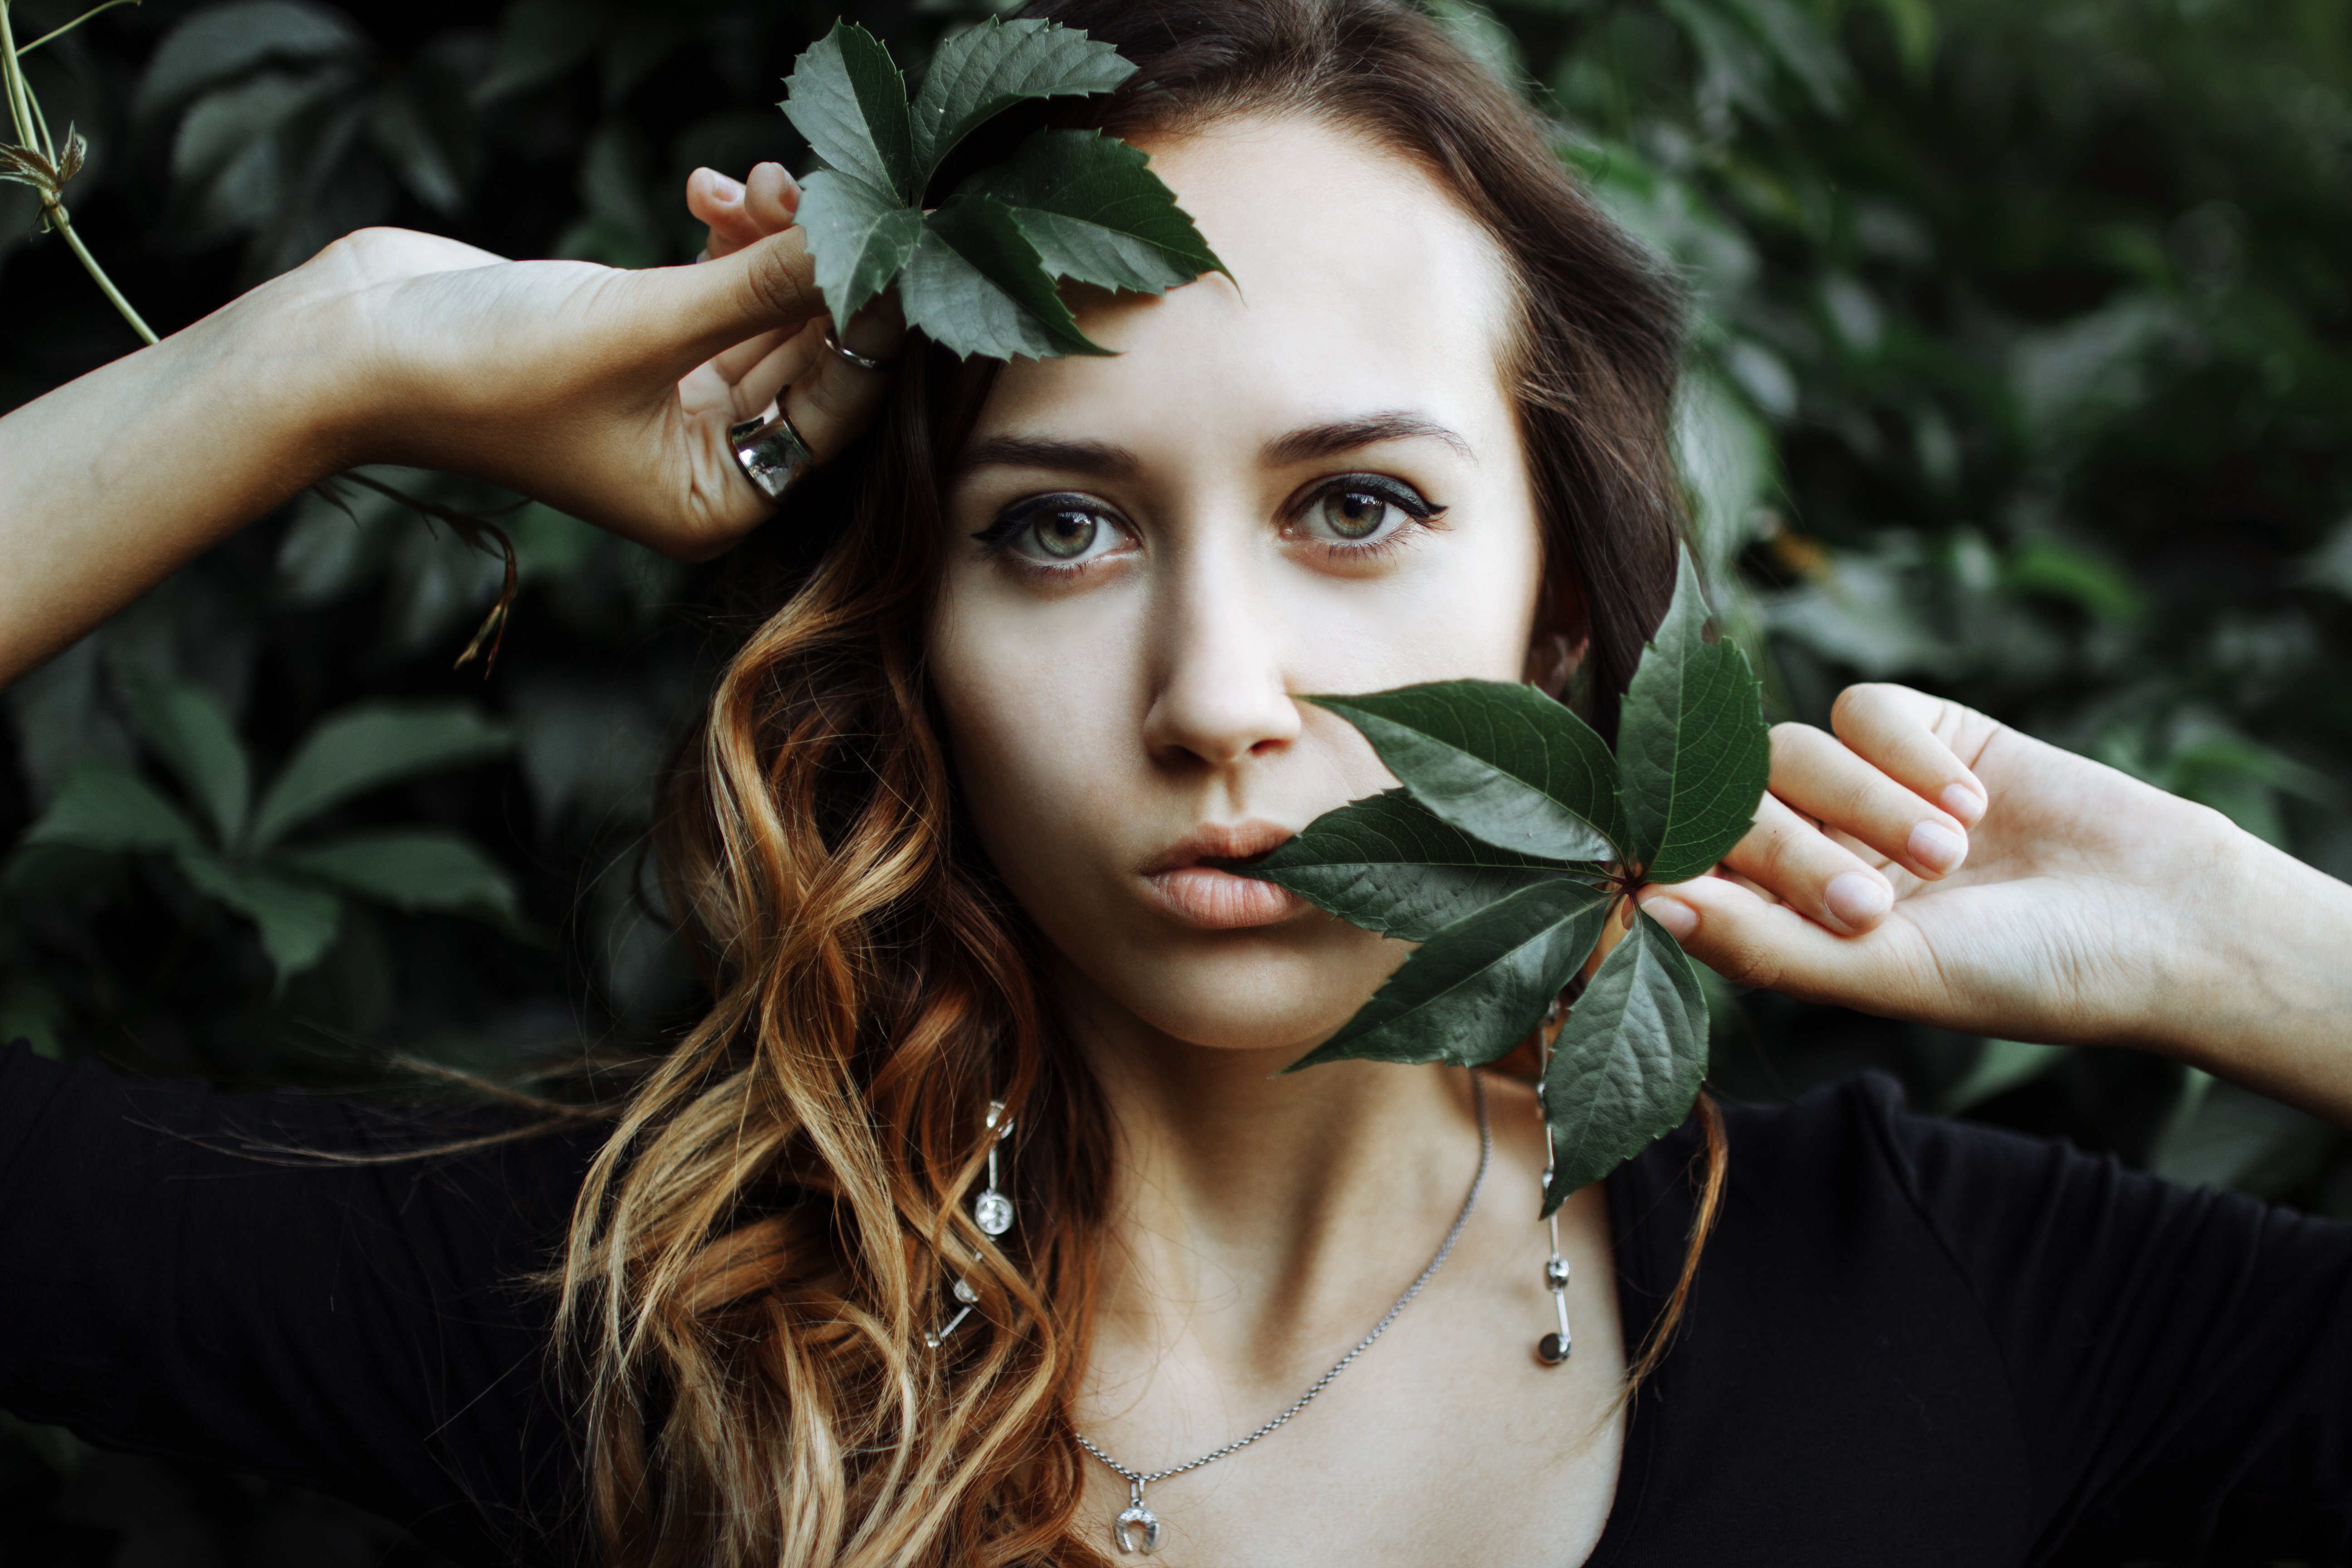
grass, person, girl, woman, hair, photography, flower, view, cute, female, portrait, model, green, fashion, clothing, thoughtful, lady, heat, hairstyle, smile, eyes, girls, hands, eye, head, photograph, lips, beauty, posture, photoshoot, tenderness, sensual lips, photo shoot, portrait of a girl, portrait photography